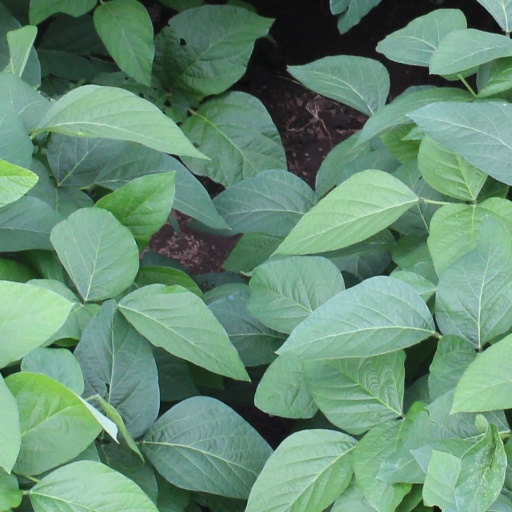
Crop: soybean